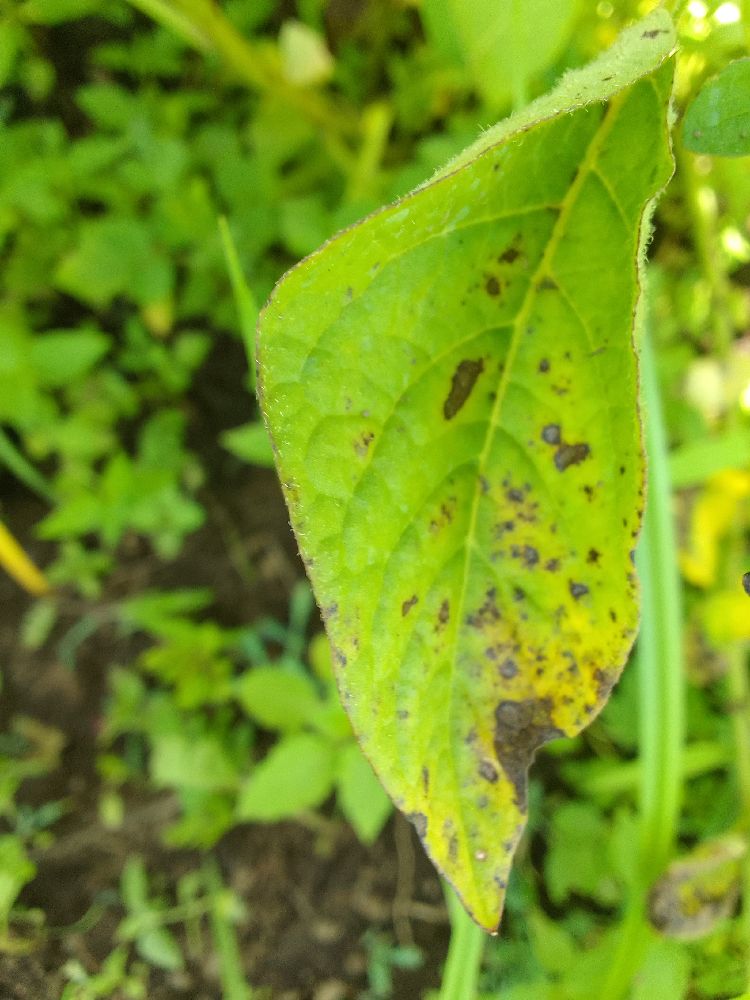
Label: Early blight